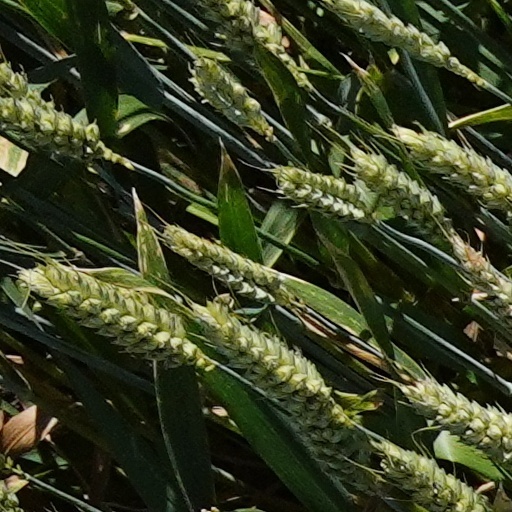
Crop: wheat